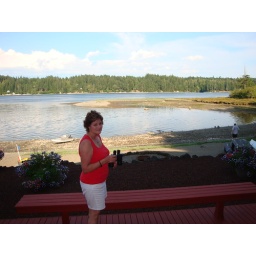
Jane in front of Lynn and Charlie's beach house